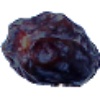
Label: Dates 1